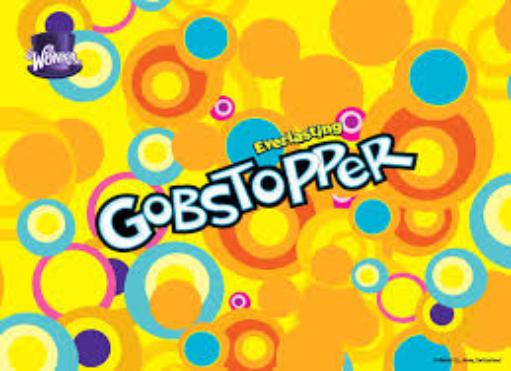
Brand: Gobstoppers
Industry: Food